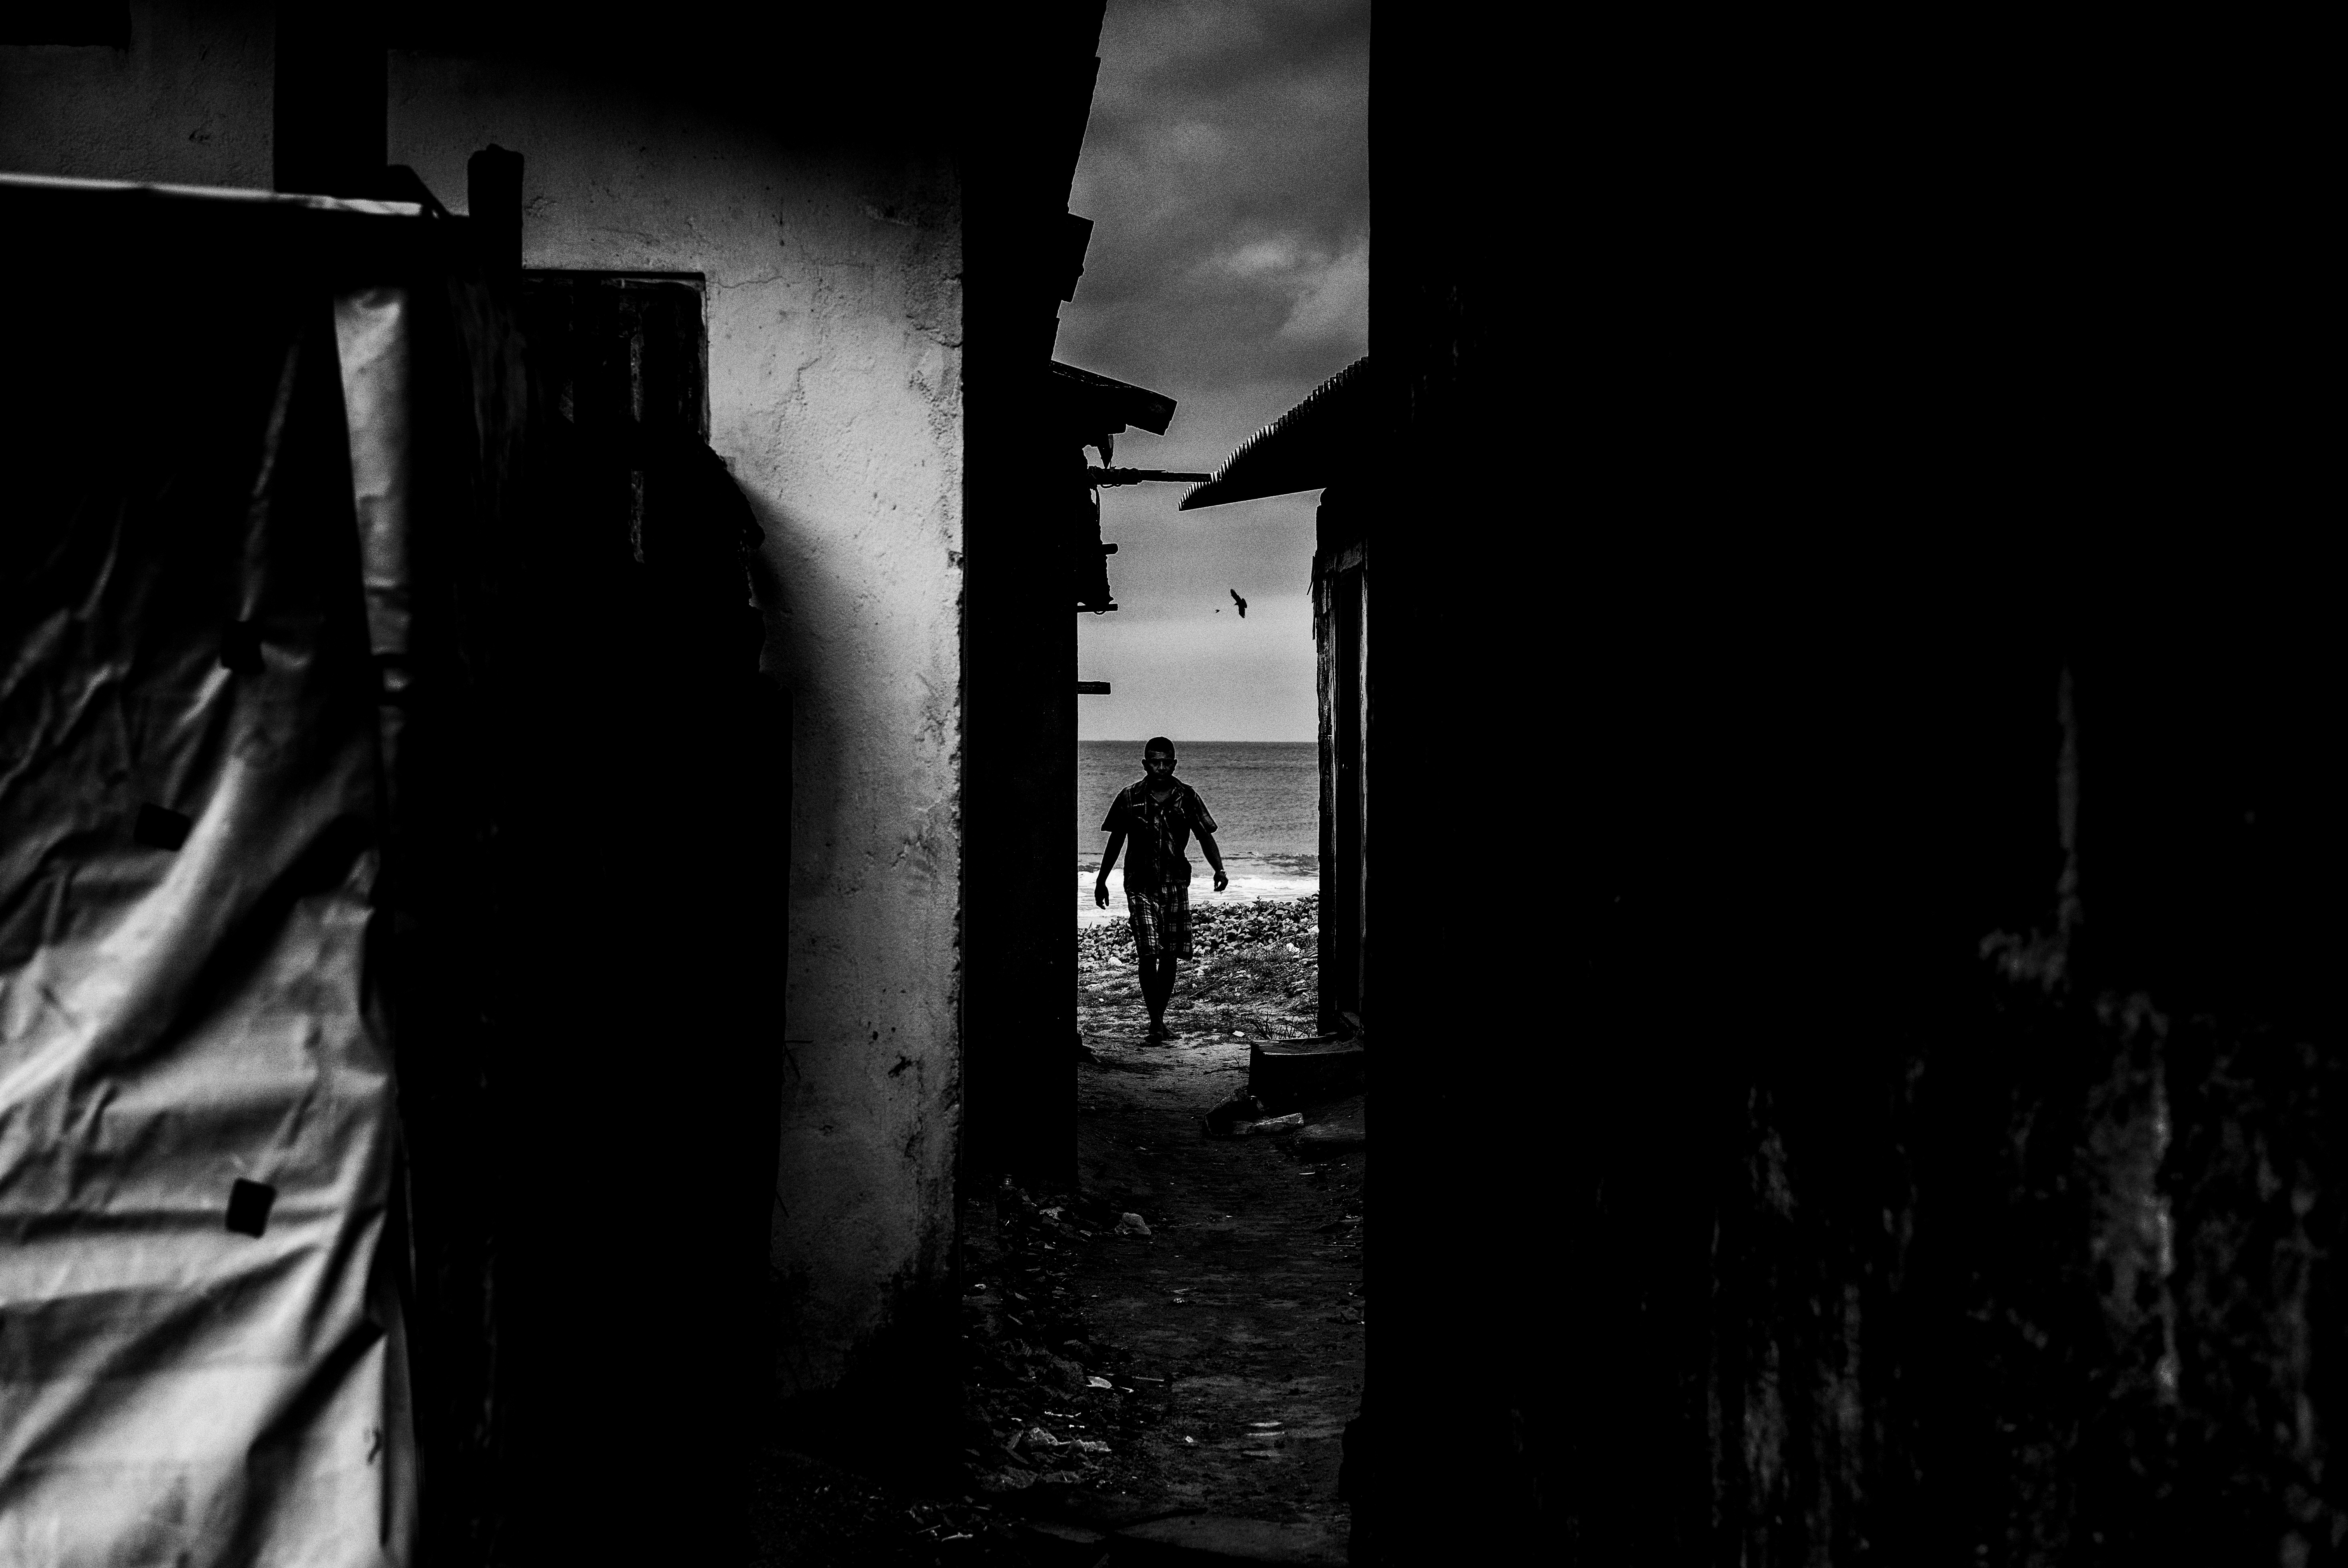
light, black and white, white, night, photography, darkness, black, monochrome, streetphotography, bw, stphotographia, streetpics, srilanka, artinbw, dakohuang, monochrome photography, film noir